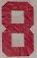
Number: 8